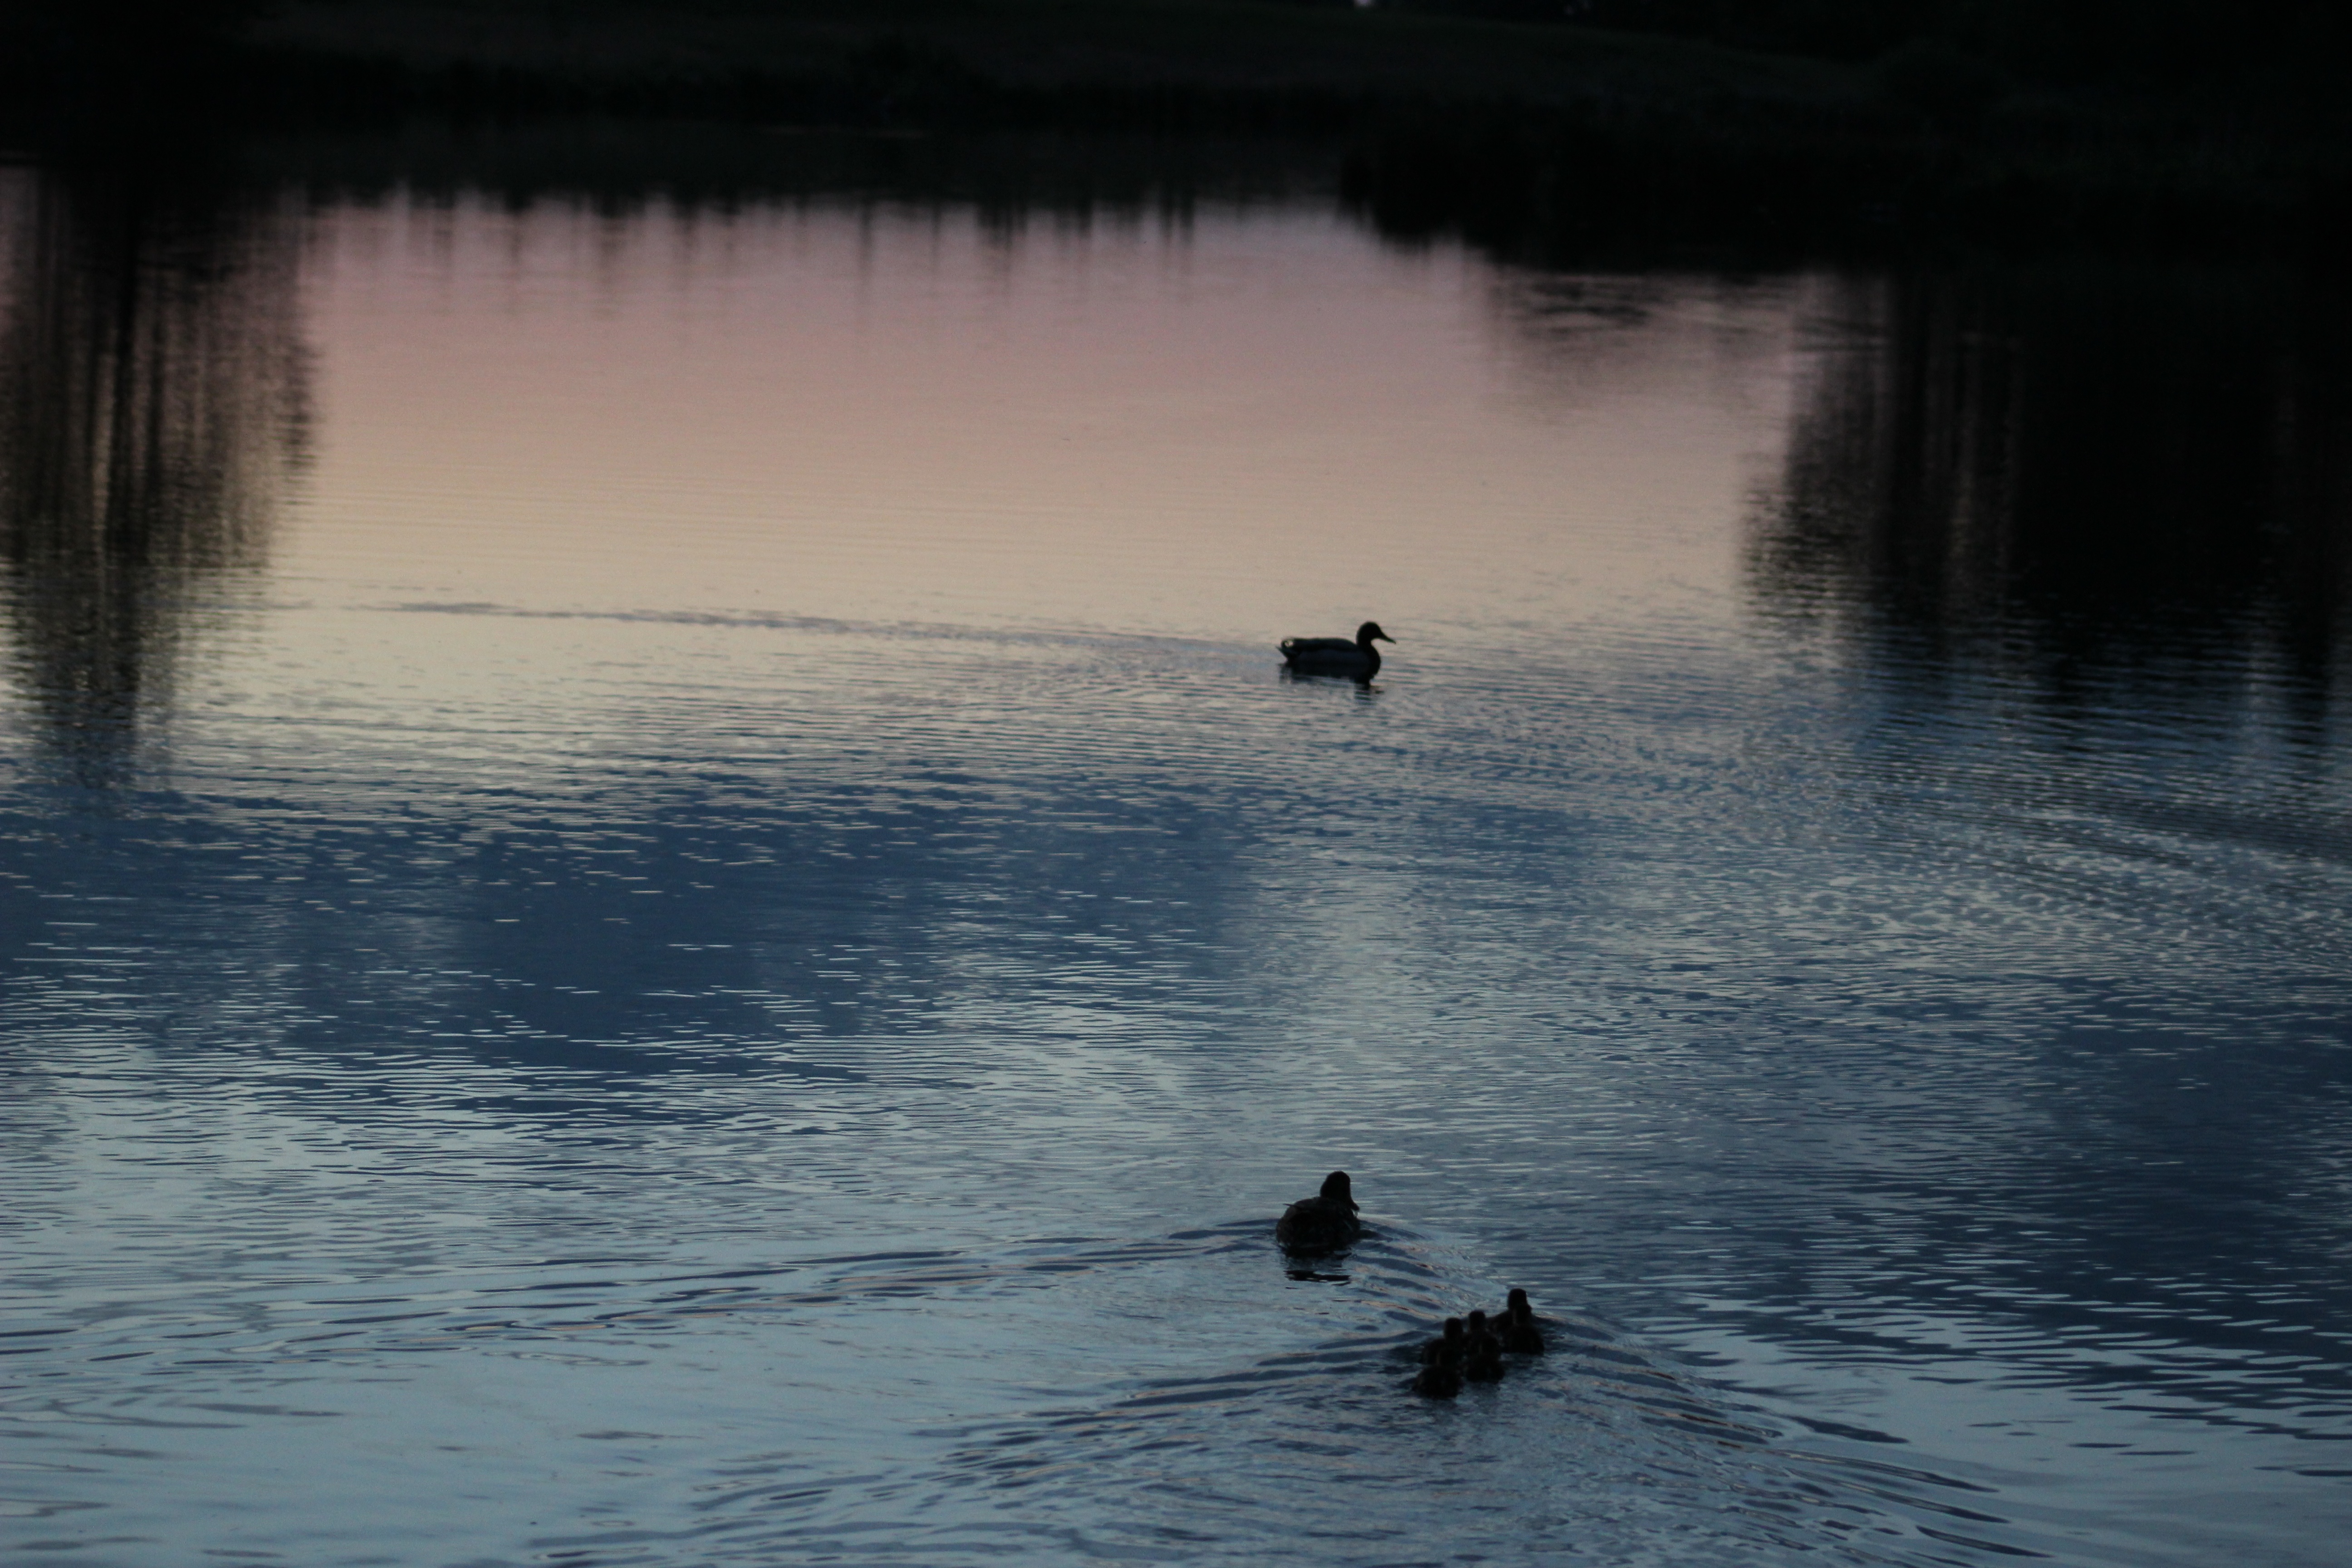
sea, water, bird, morning, wave, lake, reflection, duck, water bird, atmospheric phenomenon